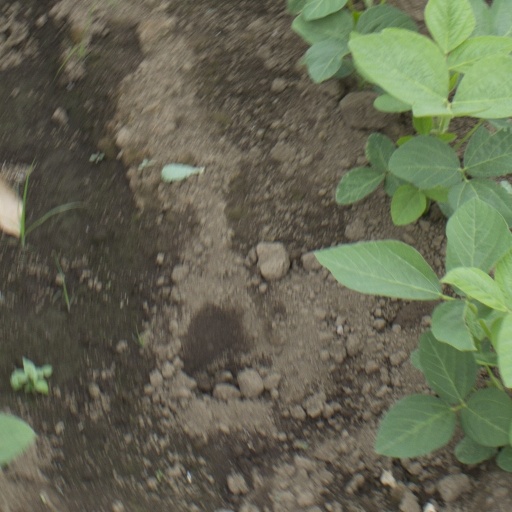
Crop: soybean